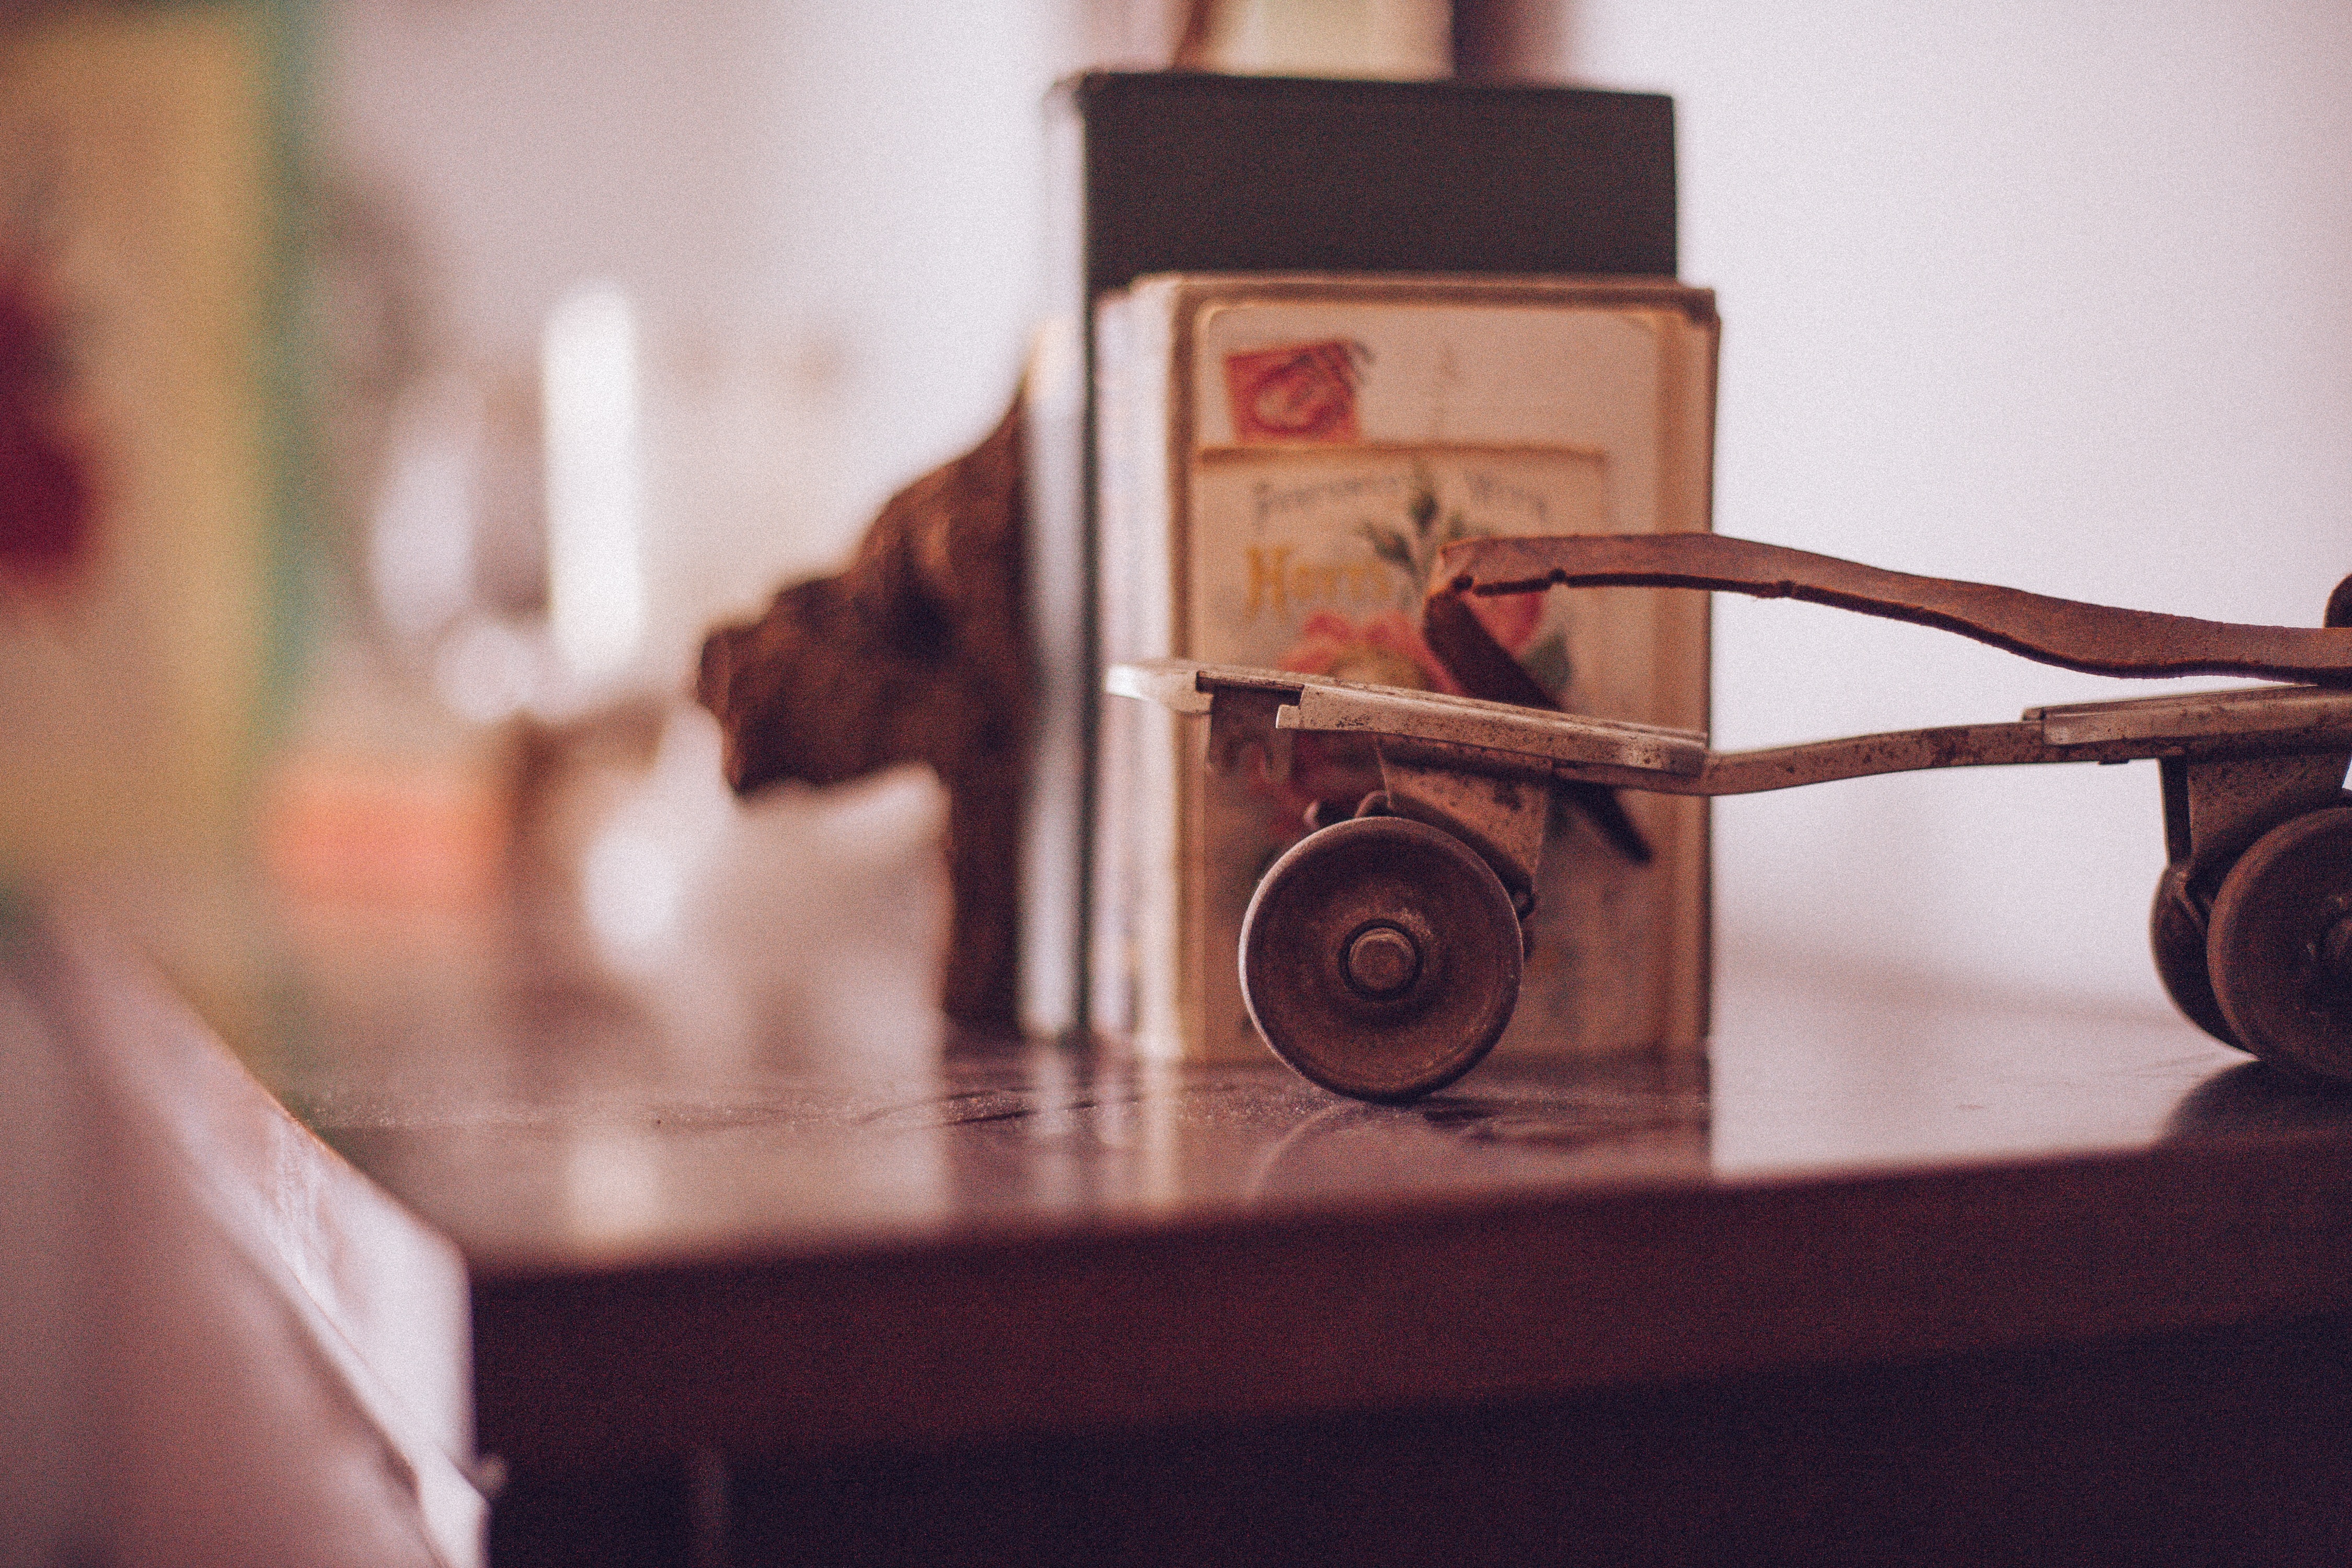
wood, vintage, old, reading, rustic, decoration, red, color, interior design, book shelf, art, books, photograph, shape, interior decoration